Terra sigillata

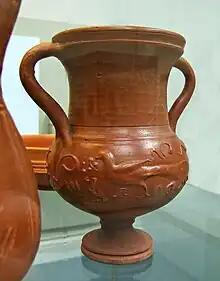
Rheinzabern barbotine-decorated vase, form Ludowici VMe

Though the Central Gaulish forms continued and built upon the South Gaulish traditions, the decoration of the principal decorated forms, Dr.30 and Dr.37, was distinctive. New human and animal figure-types appeared, generally modelled with greater realism and sophistication than those of La Graufesenque and other South Gaulish centres. Figure-types and decorative details have been classified, and can often be linked to specific workshops Lezoux wares also included vases decorated with barbotine relief, with appliqué motifs, and a class usually referred to as 'cut-glass' decoration, with geometric patterns cut into the surface of the vessel before slipping and firing. Two standard 'plain' types made in considerable numbers in Central Gaul also included barbotine decoration, Dr.35 and 36, a matching cup and dish with a curved horizontal rim embellished with a stylised scroll of leaves in relief.